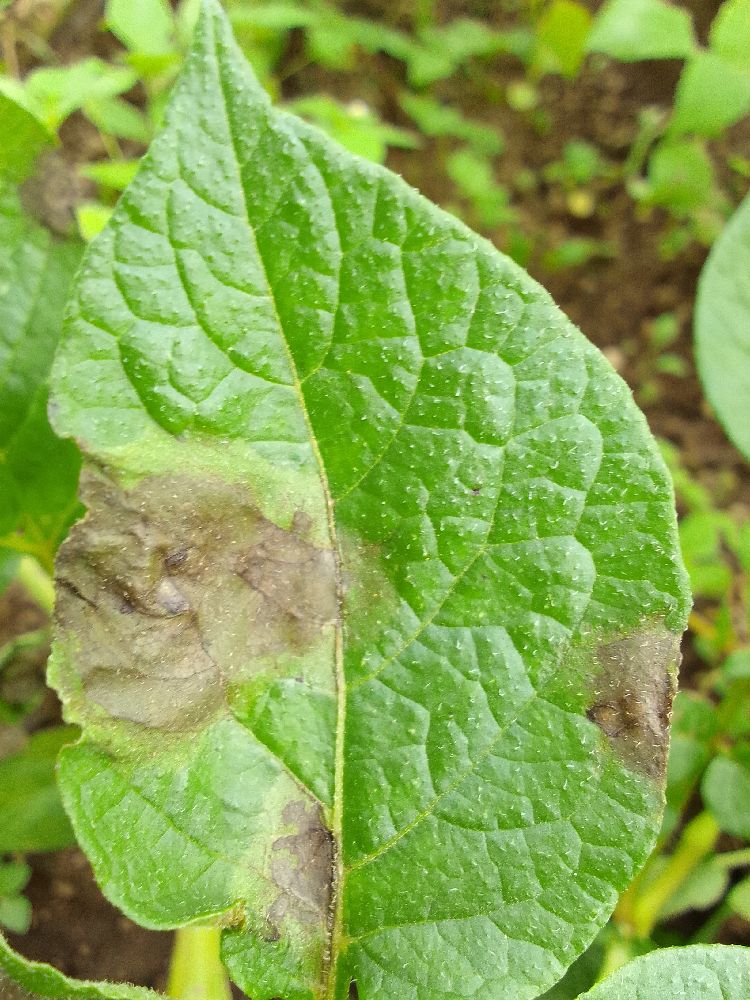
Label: Late blight